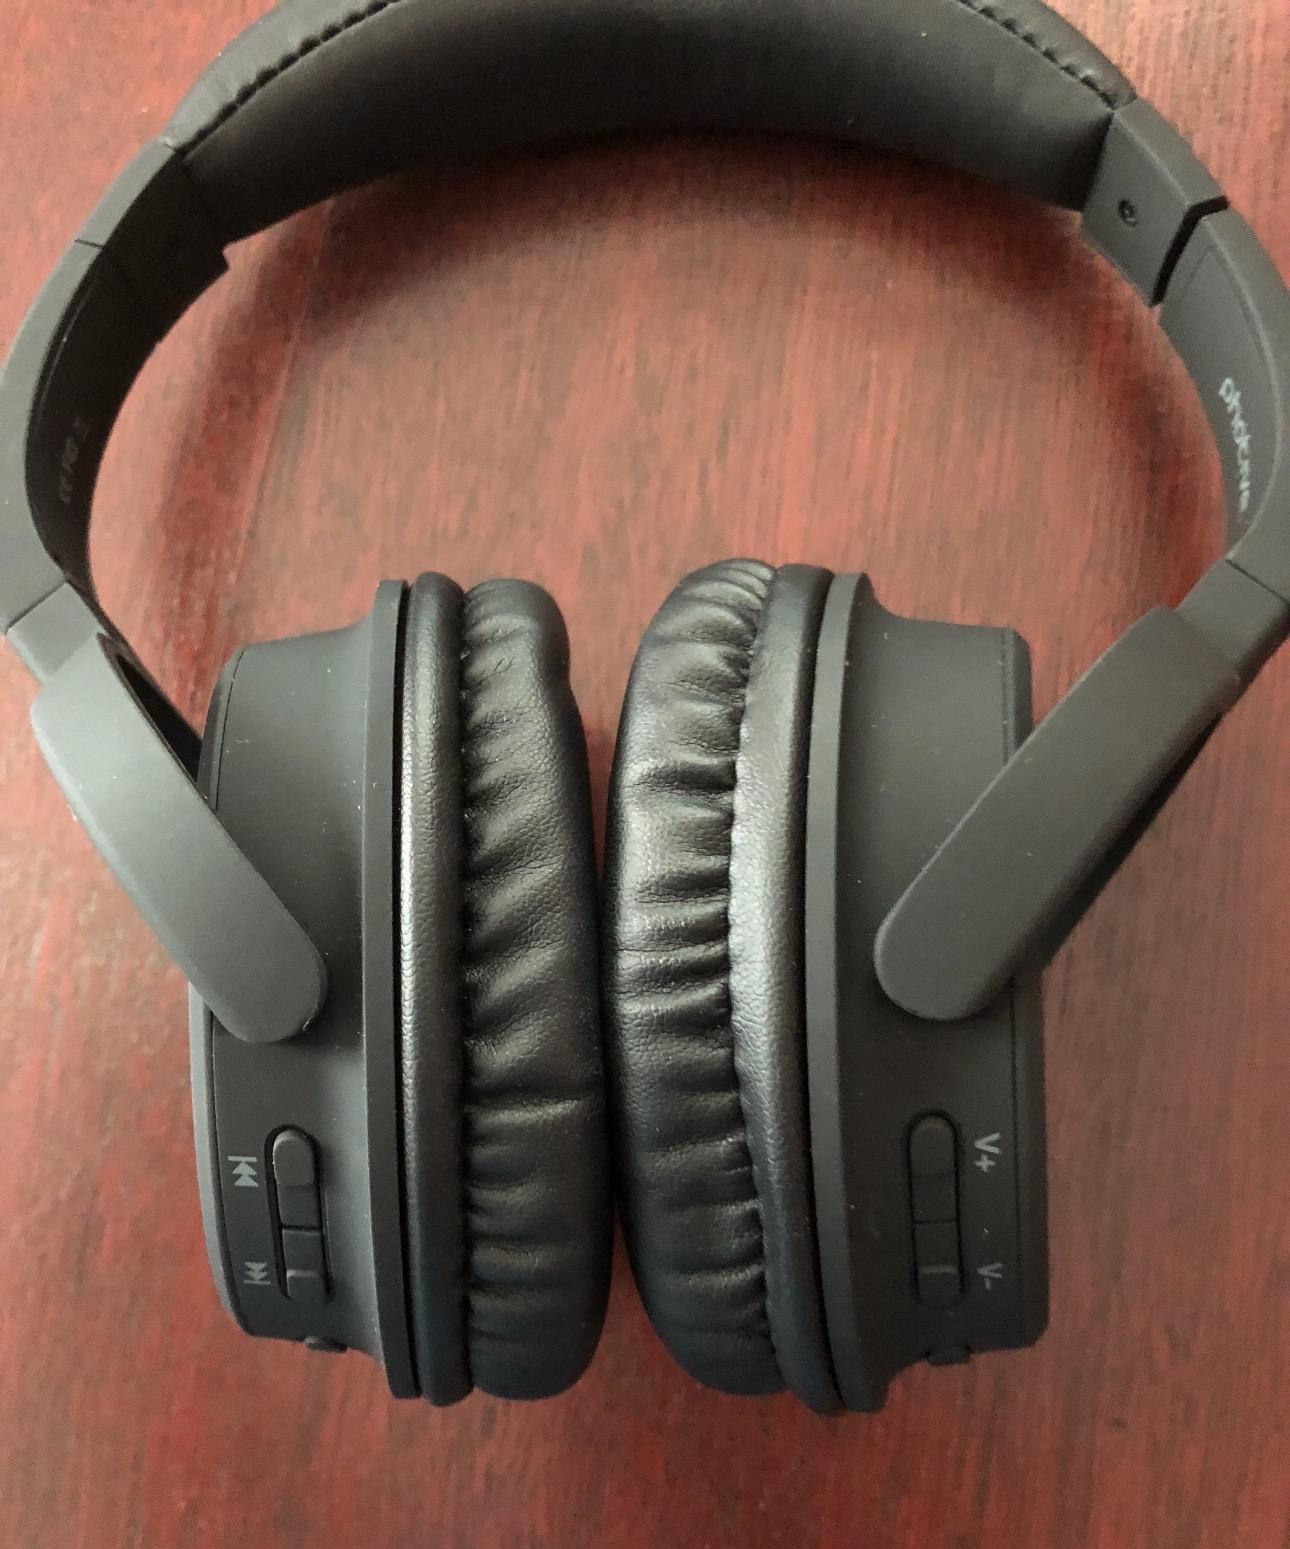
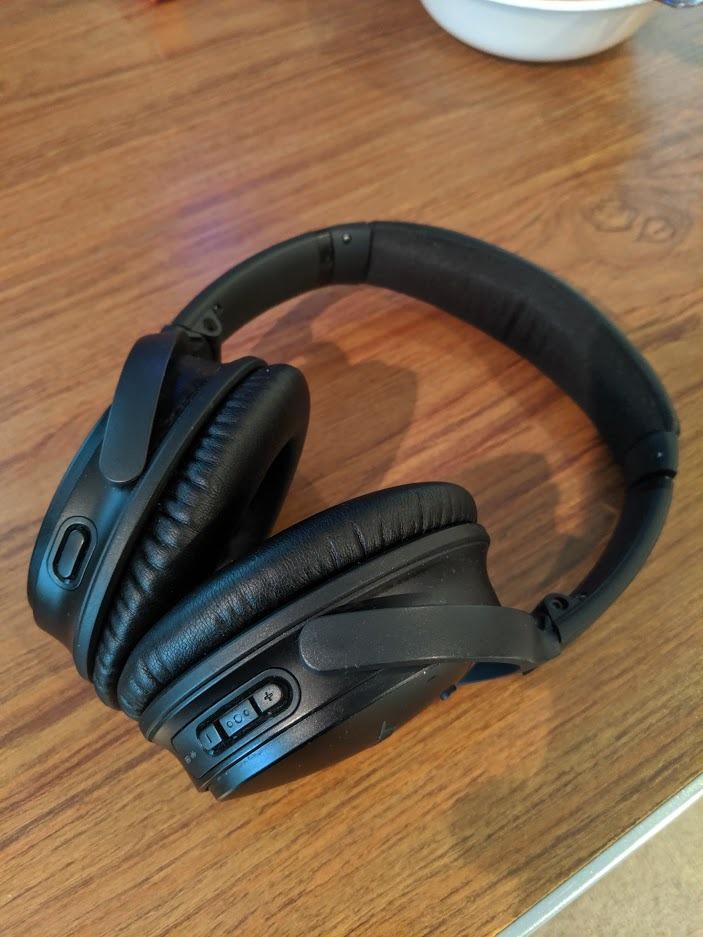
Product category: headphones
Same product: no